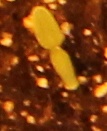
Label: Sugar beet